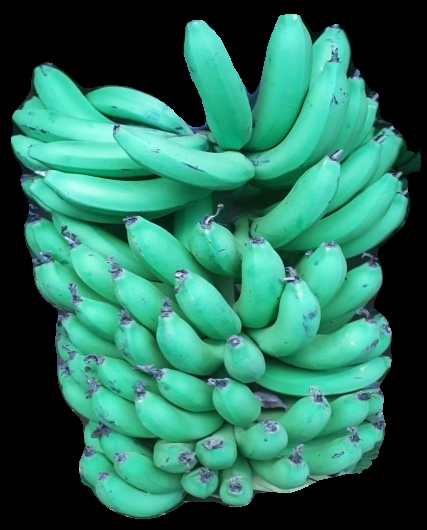
Variety: pachbale
Grade: grade1